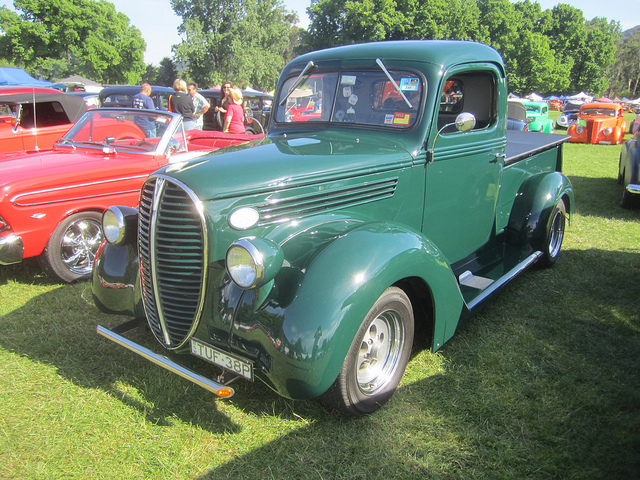
A green vintage truck on display at a car show.